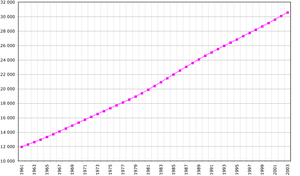
Le Maroc, ou depuis 1957, en forme longue le royaume du Maroc, autrefois l'Empire chérifien, est un État unitaire régionalisé situé en Afrique du Nord. Son régime politique est une monarchie constitutionnelle. Sa capitale est Rabat et sa plus grande ville Casablanca.